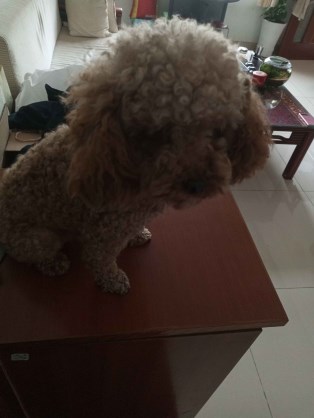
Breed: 7449-n000128-teddy